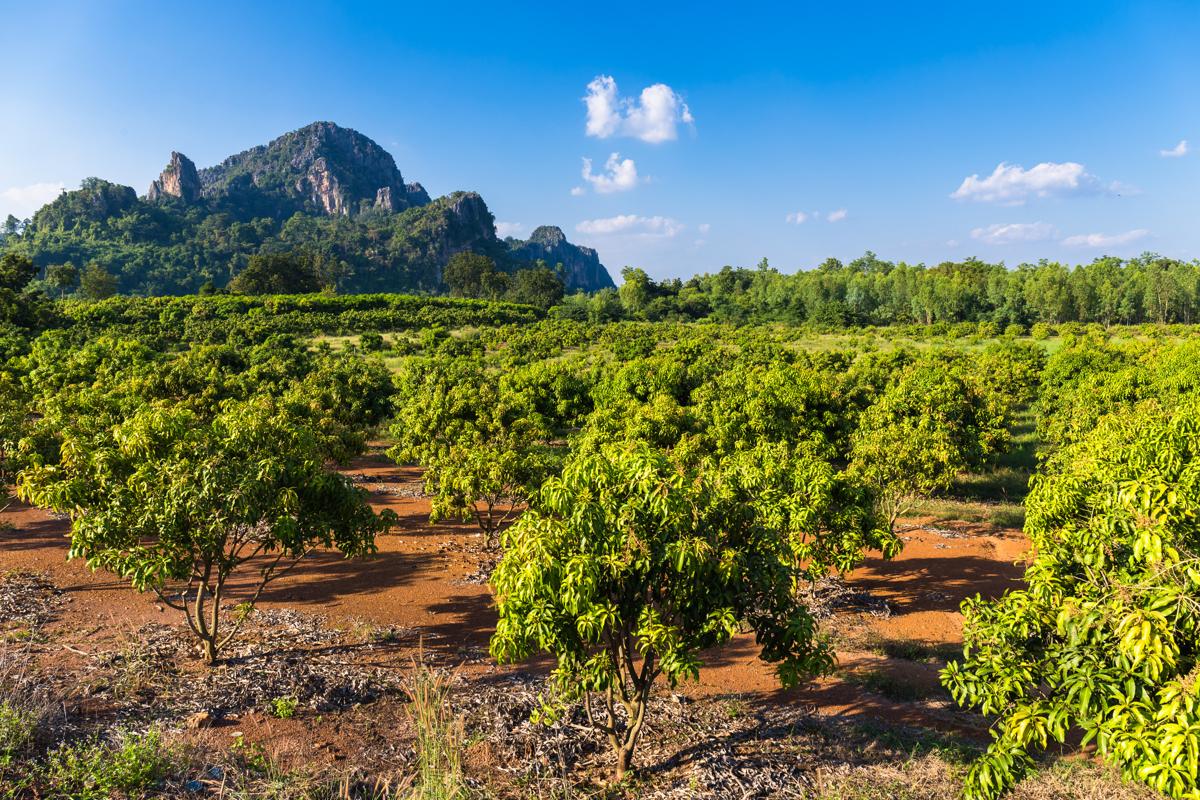
Label: Mango